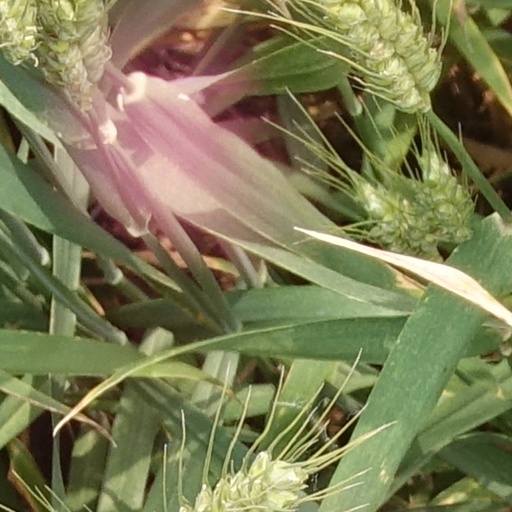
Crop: wheat